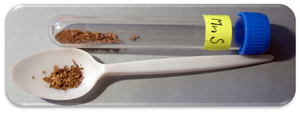
Le sulfure de manganèse(II) est le composé chimique de formule MnS. On peut le trouver à l'état naturel dans l'alabandite.